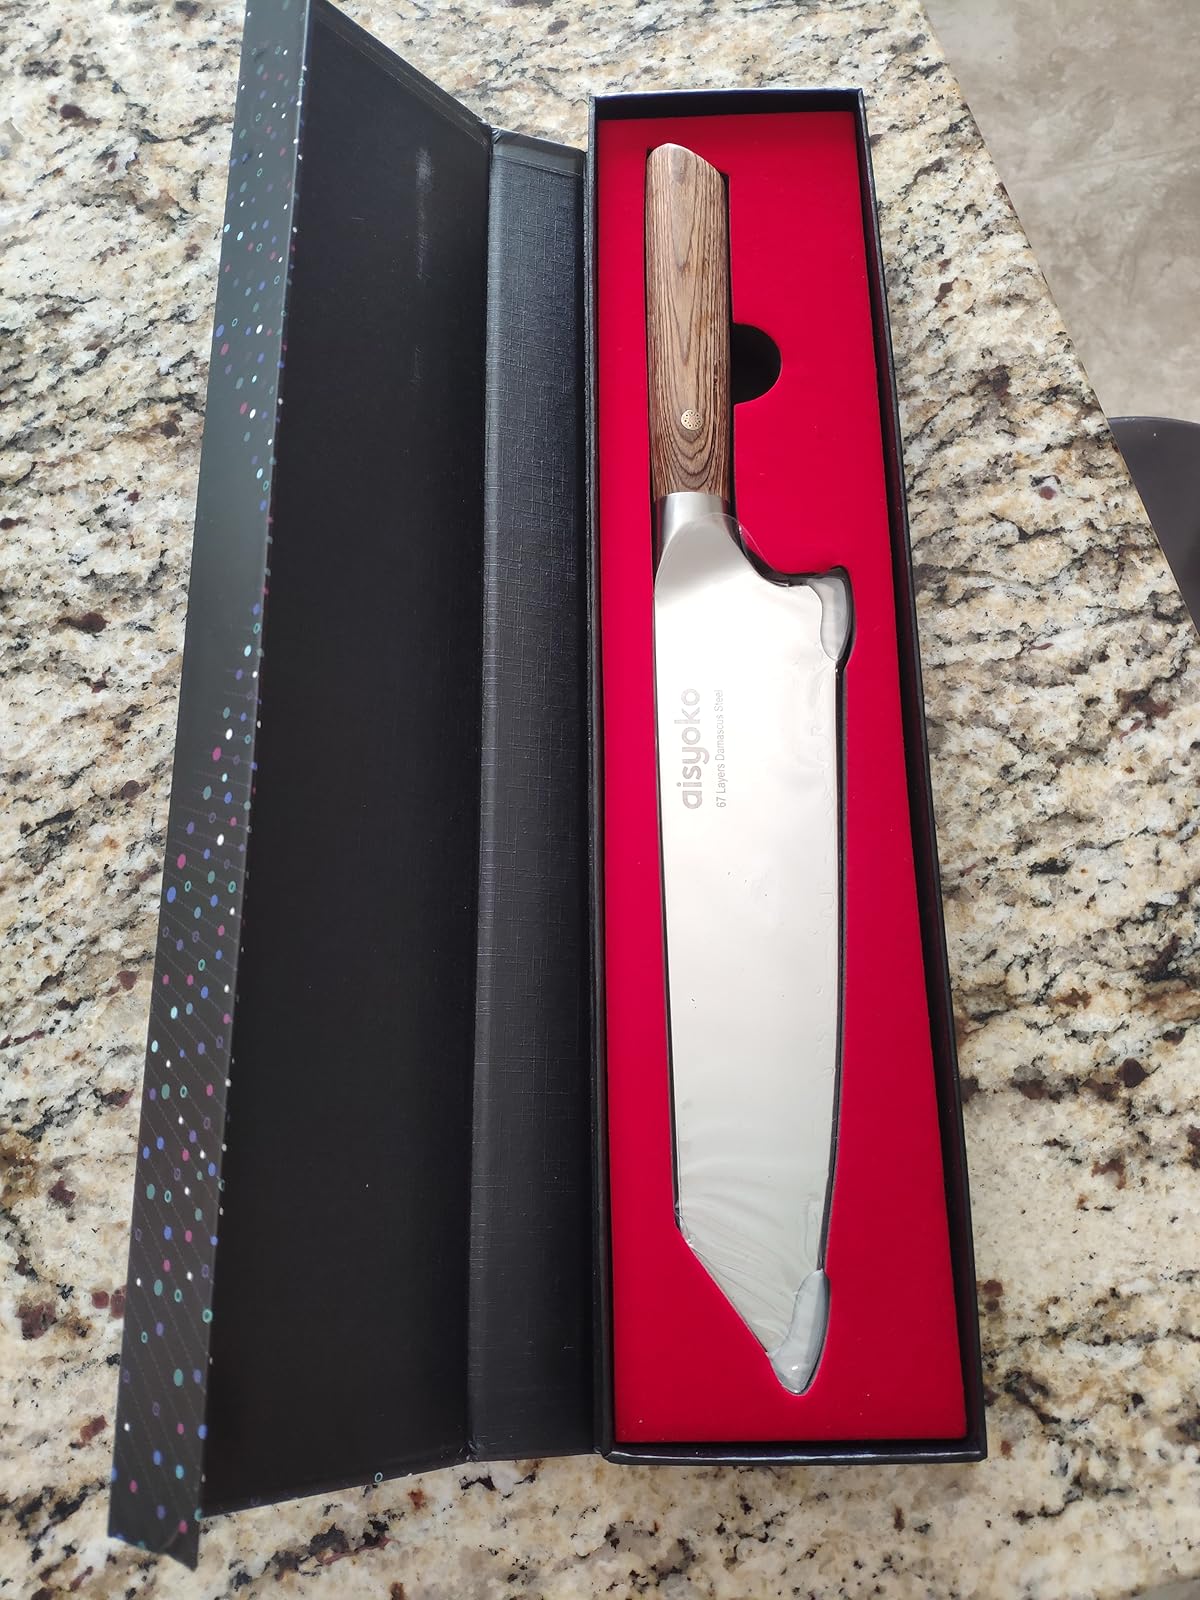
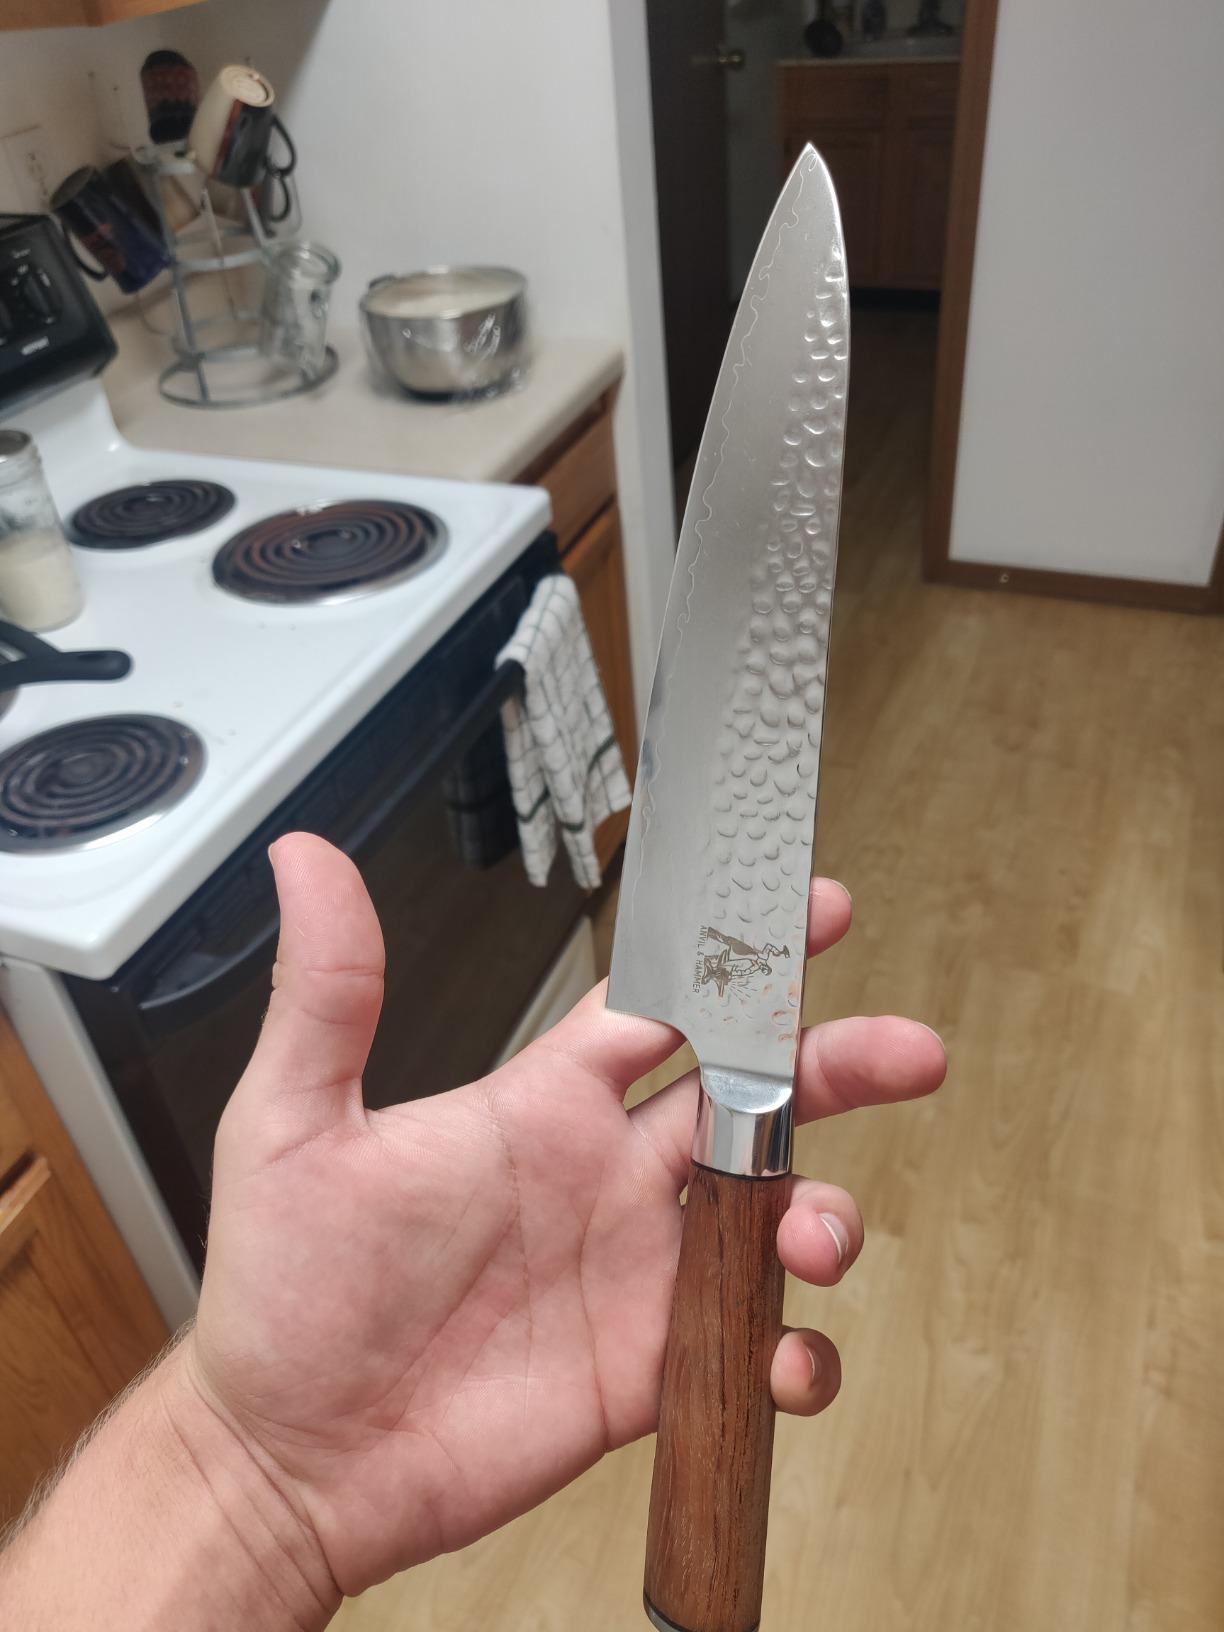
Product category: items_knife
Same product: no